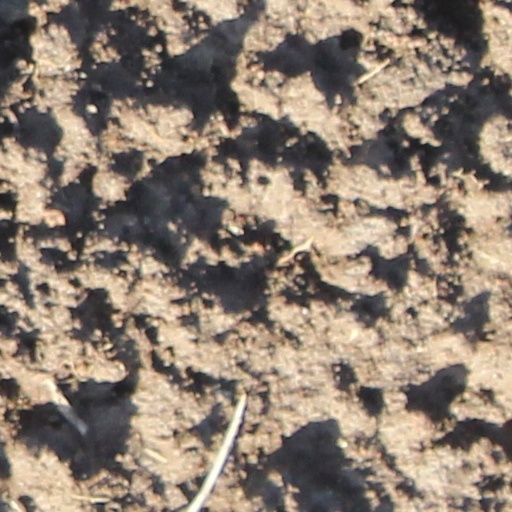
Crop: wheat